Herbert Zangs

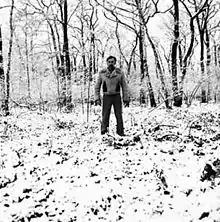
Foto: Lothar Wolleh: Herbert Zangs

Zangs was born and died in Krefeld. He studied at the Kunstakademie Düsseldorf together with Günter Grass. In 1960 he won the Vincent van Volkmer Prize.